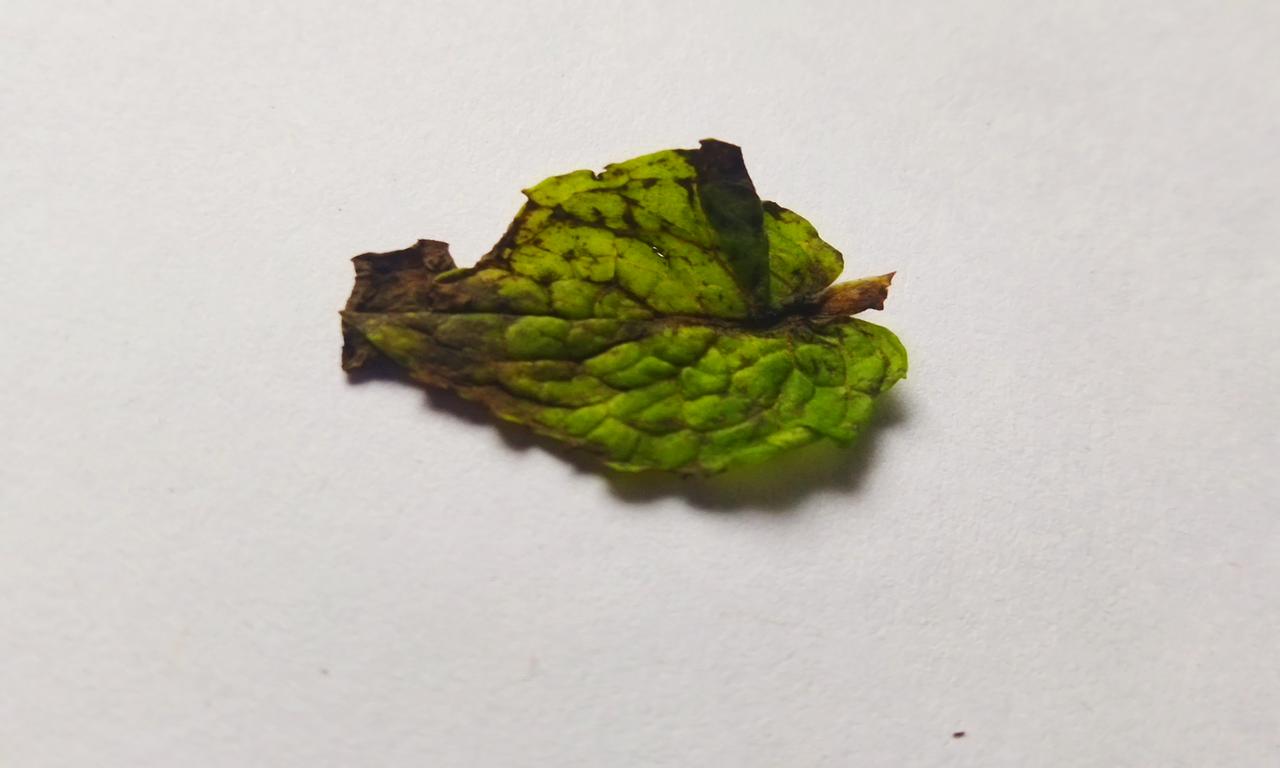
Label: Spoiled